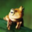
Label: frog